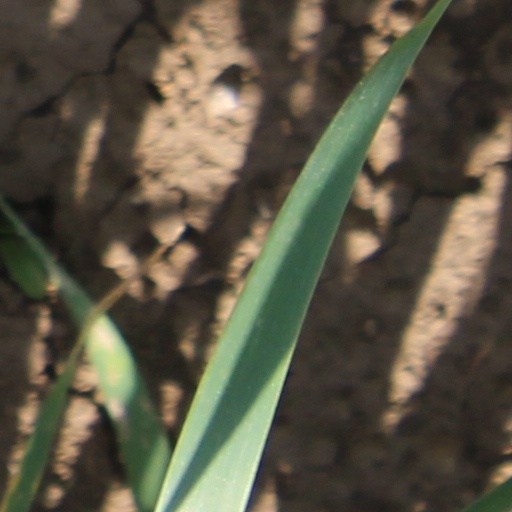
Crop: wheat